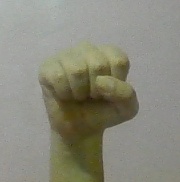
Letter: saad